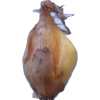
Label: onion